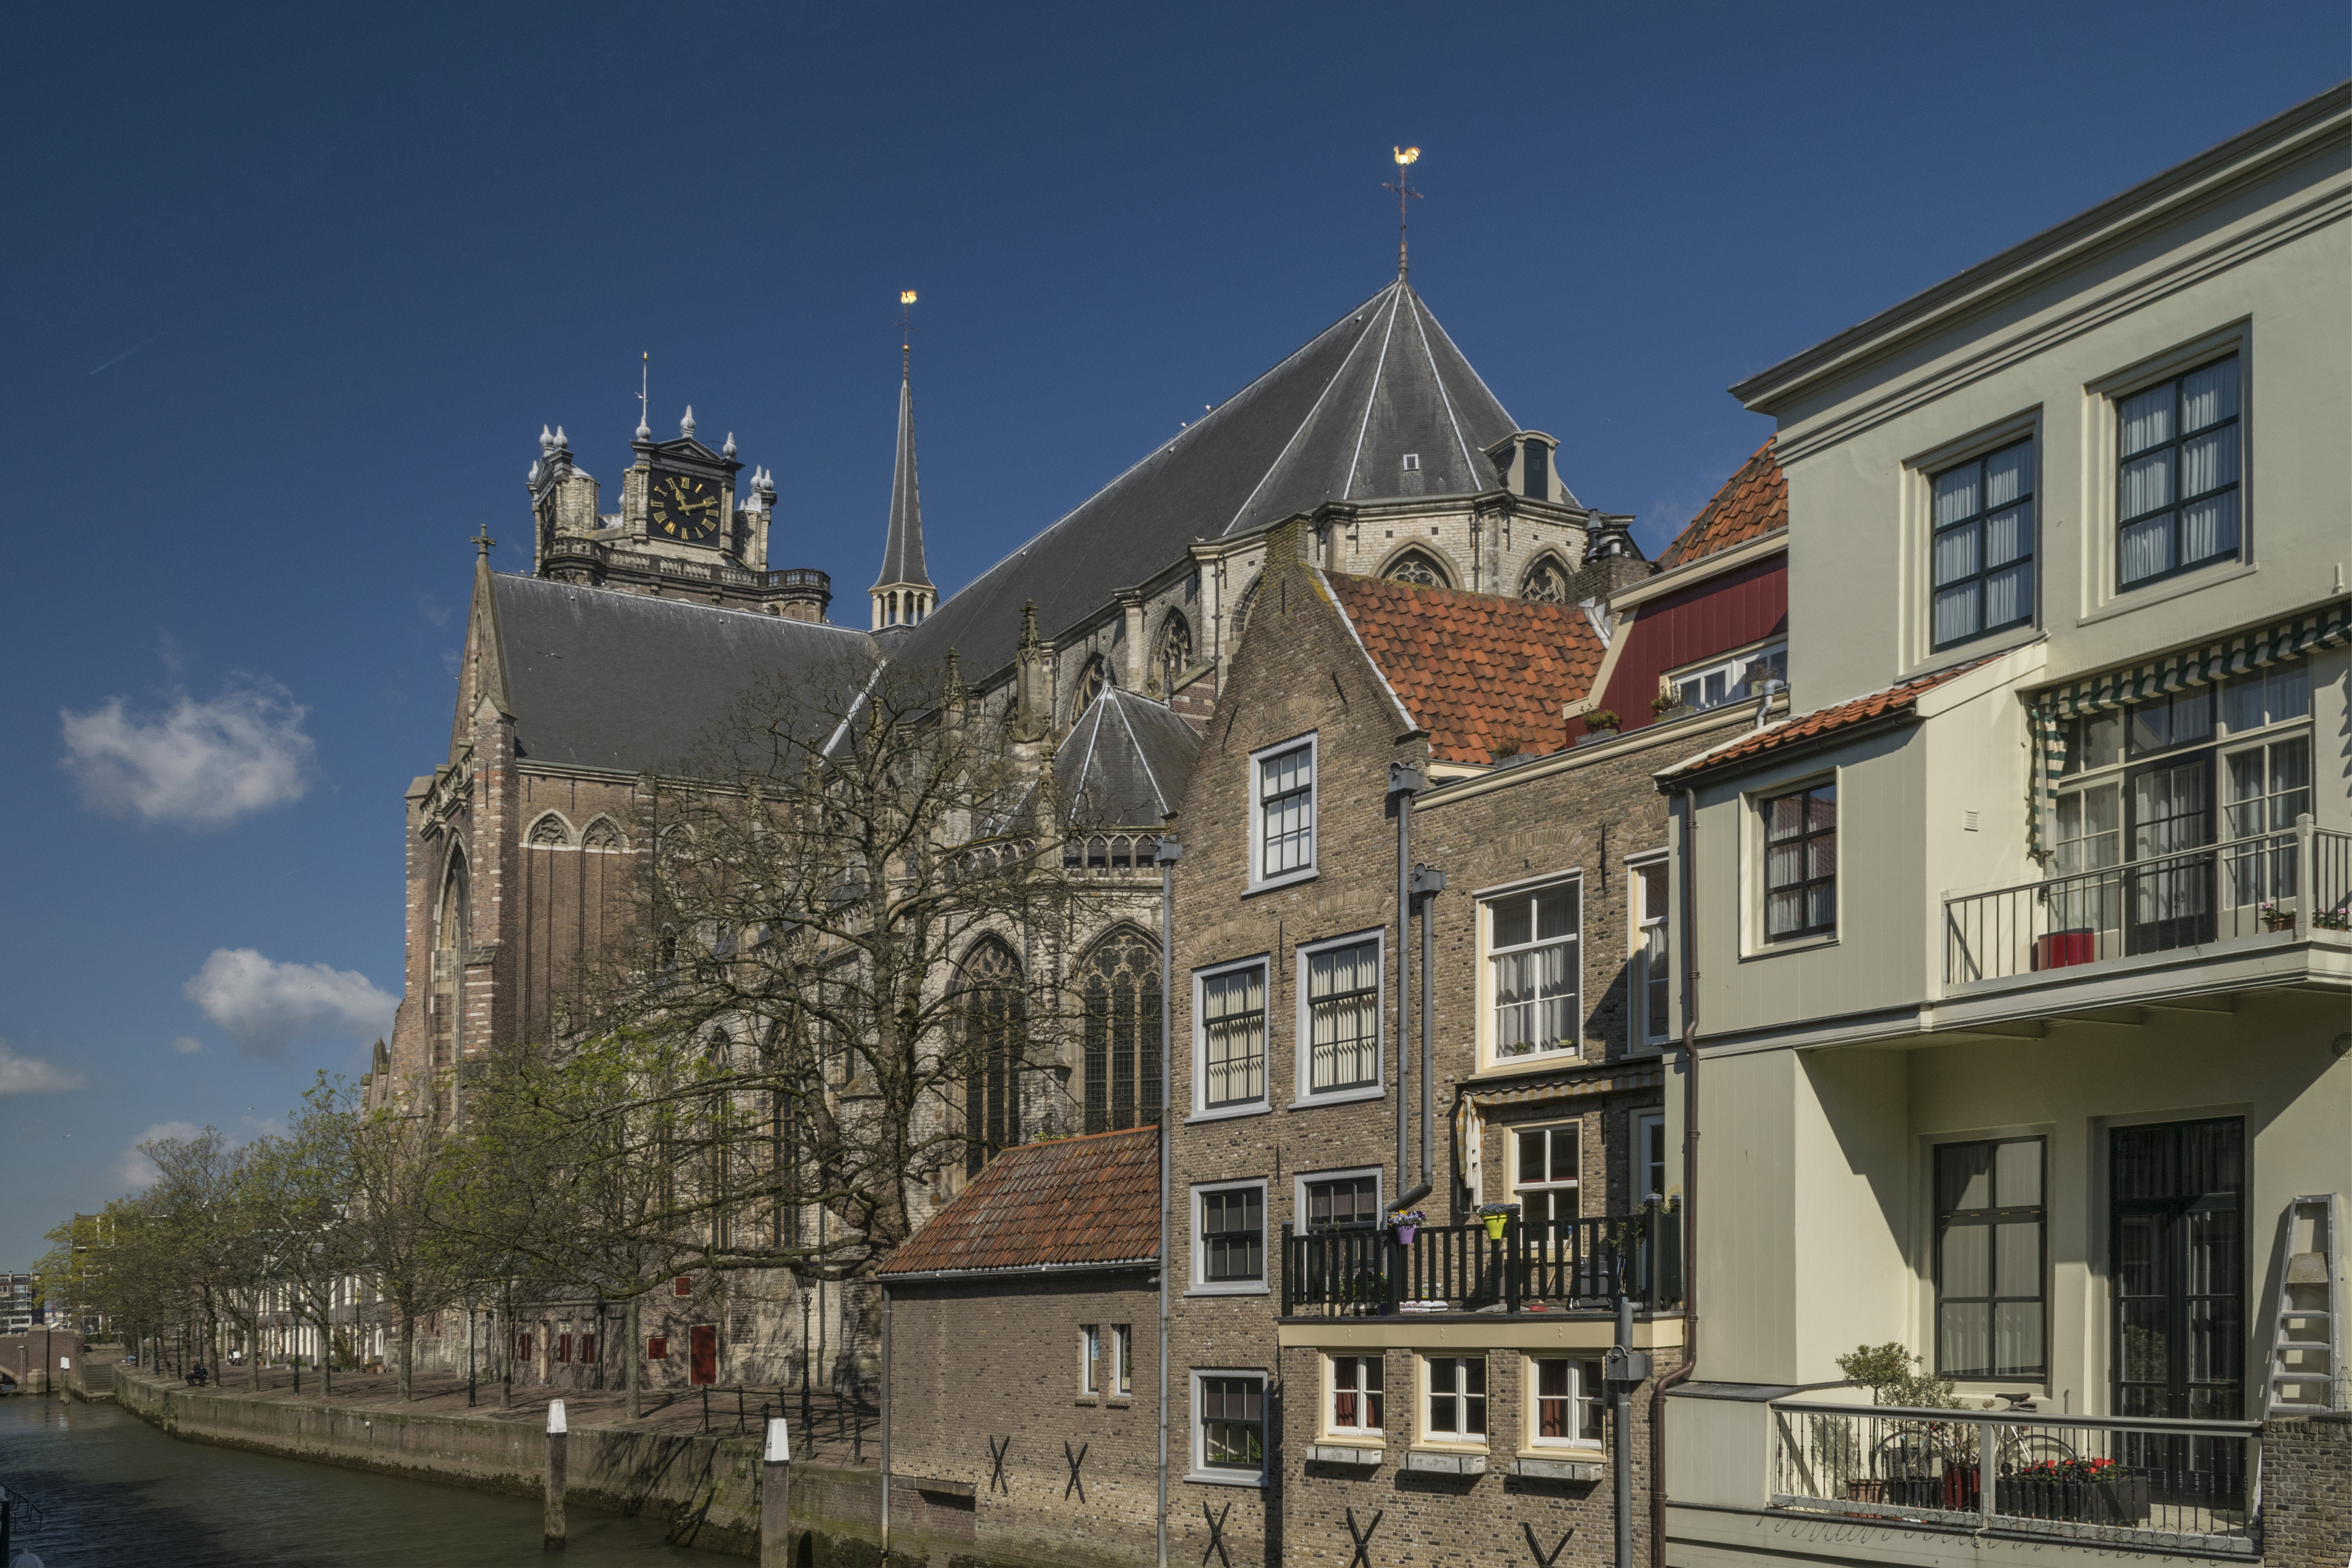
outdoor, architecture, house, town, building, chateau, palace, canal, cityscape, downtown, landmark, facade, nikon, historic, waterway, nederland, netherlands, outdoorphotography, estate, paulvandevelde, pdvandevelde, padagudaloma, dordrecht, stadsfotografie, grotekerk, onzelievevrouwekerk, nederlandinfotos, historisch, stadswandeling, voorstraathaven, pottenkade, grotekerksbuurt